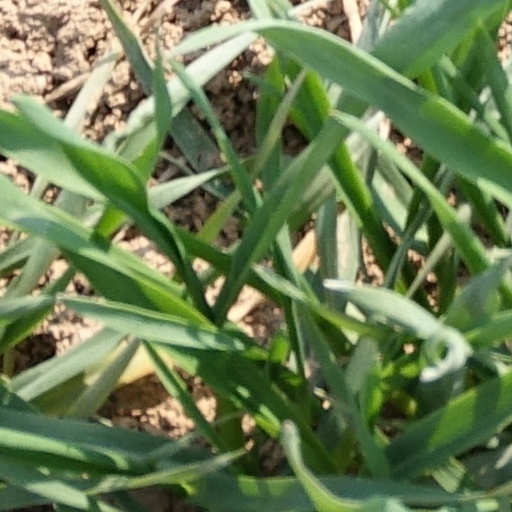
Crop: wheat